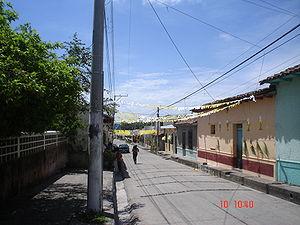
Apastepeque est une municipalité du département de San Vicente, au Salvador.